Edward G. Faile

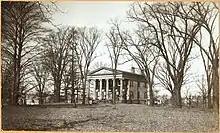
The Faile Mansion, Woodside

The Faile family estate, known as Woodside, was in what is now the Hunts Point section of The Bronx. In 1831, George Faile (Edward's father) purchased a tract of land from Barnard Bayley. The estate was further expanded between 1832 (when the mansion was built) and 1842, at a cost of $15,000. The estate occupied 85 acres, stretching from the Bronx River to beyond what is now Southern Boulevard. The mansion was described in "Valentine's Manual of Old New York", as having an "imposing array of Doric columns", and as being "surrounded by a glorious forest". Furnishings included a pair of wooden armchairs whose provenance is traced to the 1620 landing of the Pilgrims at Plymouth Rock; these belonged to Charles V. and adorned his library.